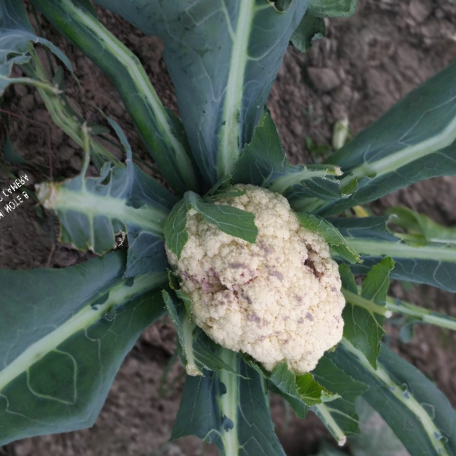
Label: Bacterial spot rot